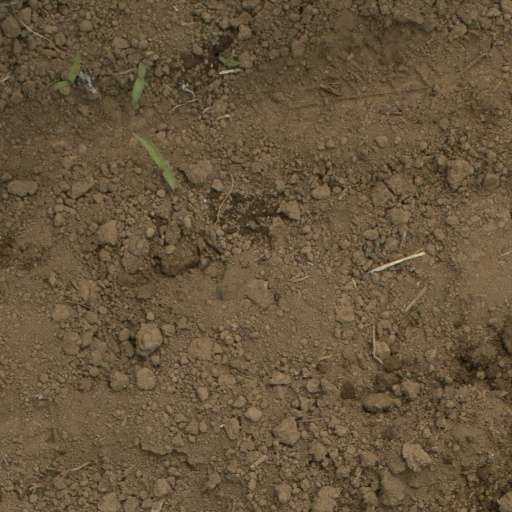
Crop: Jerusalem artichoke